The Ravine

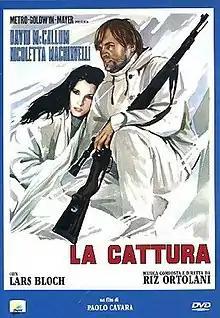

The Ravine is a 1969 Italian-Yugoslav-American war drama film written and directed by Paolo Cavara and starring David McCallum, Nicoletta Machiavelli and John Crawford.